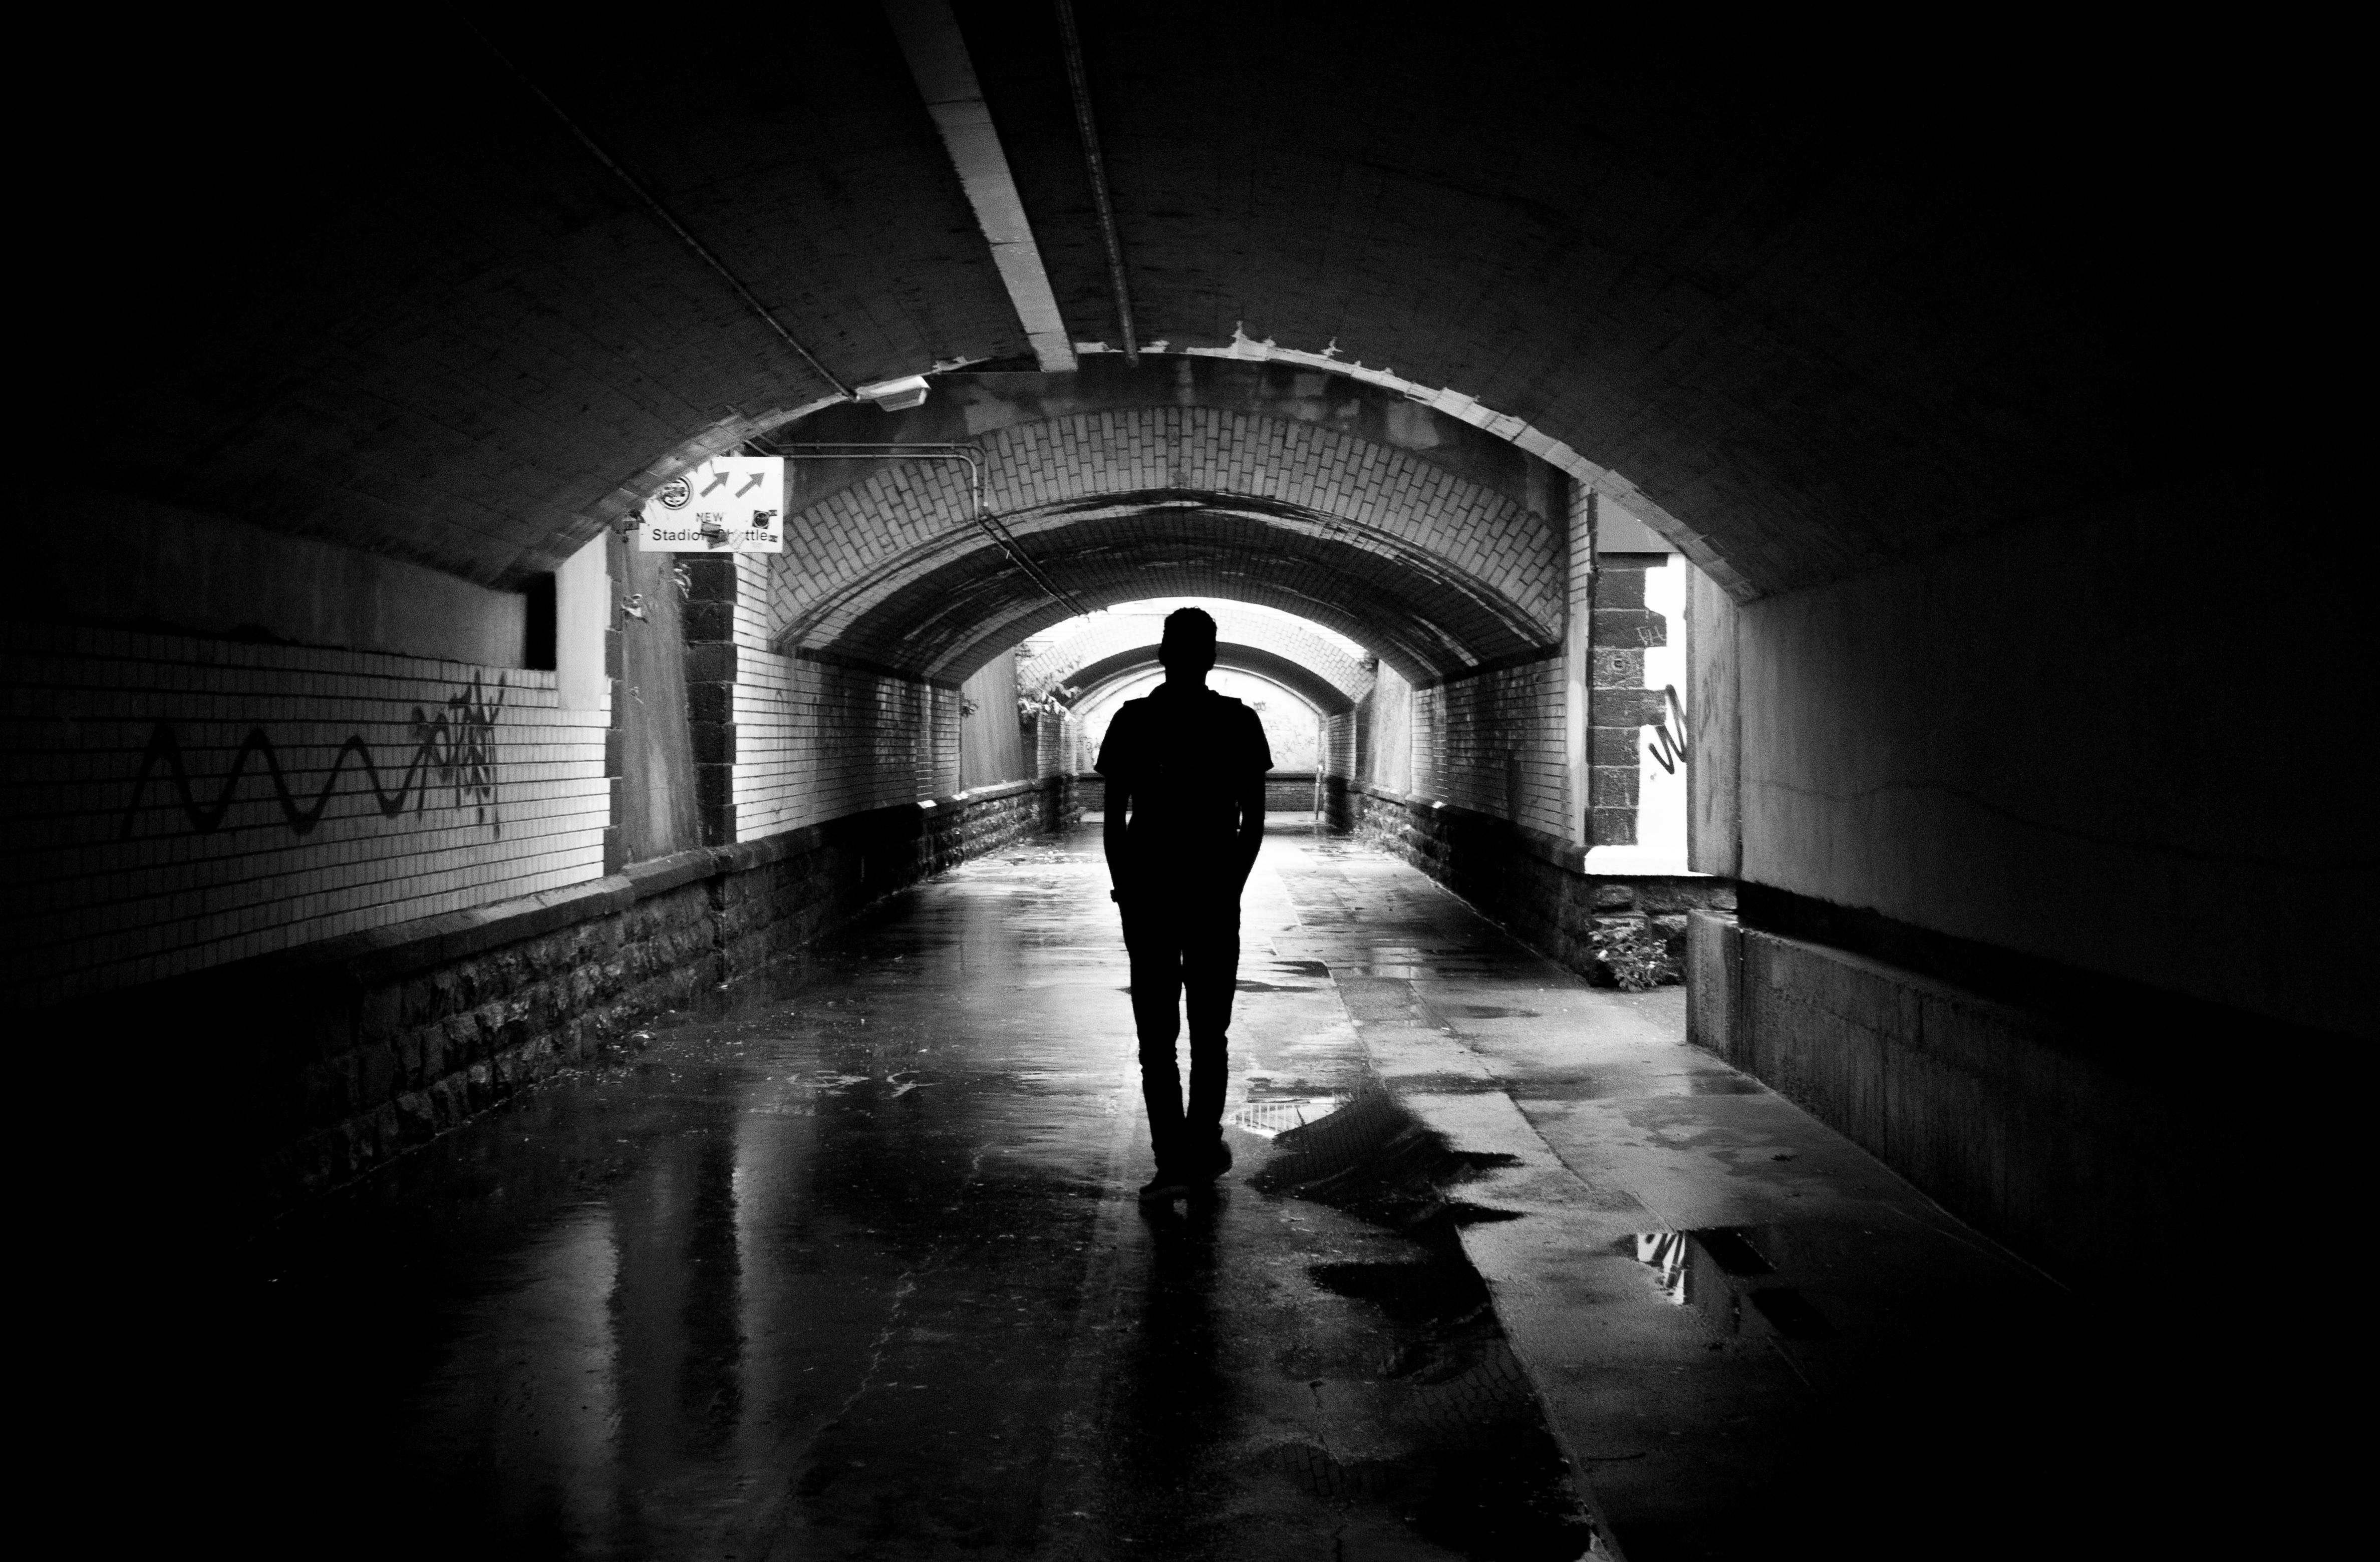
water, path, pathway, silhouette, walking, person, light, black and white, architecture, white, night, photography, wet, alone, tunnel, dark, underground, shadow, darkness, black, monochrome, graffiti, street art, vandalism, infrastructure, brickwall, symmetry, snapshot, way, underpass, stonewalls, monochrome photography, film noir, passage way